Spacebus

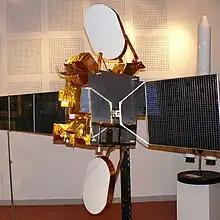
Hotbird-1, a Spacebus 2000

The Spacebus 2000 series was developed to use additional capacity provided by the Ariane 4. Its solar panels generated .